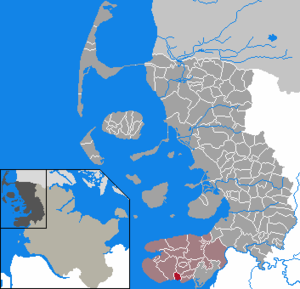
Grothusenkoog est une commune du Schleswig-Holstein, en Allemagne.